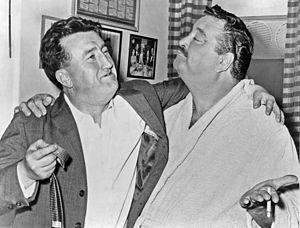
Brendan Francis Behan est un écrivain irlandais né le 9 février 1923 à Dublin où il est mort le 20 mars 1964.
Jackie Gleason est un acteur, compositeur, producteur, scénariste et réalisateur américain né le 26 février 1916 à New York, et mort le 24 juin 1987 à Fort Lauderdale. Principalement connu comme acteur comique, il a été, à partir des années 1950, une vedette de la télévision américaine. Il a également tenu à l'occasion, des rôles dramatiques comme dans L'Arnaqueur.